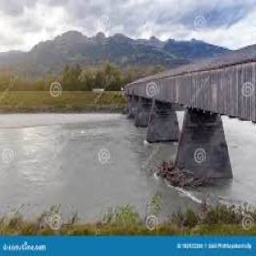
Old Rhine Bridge